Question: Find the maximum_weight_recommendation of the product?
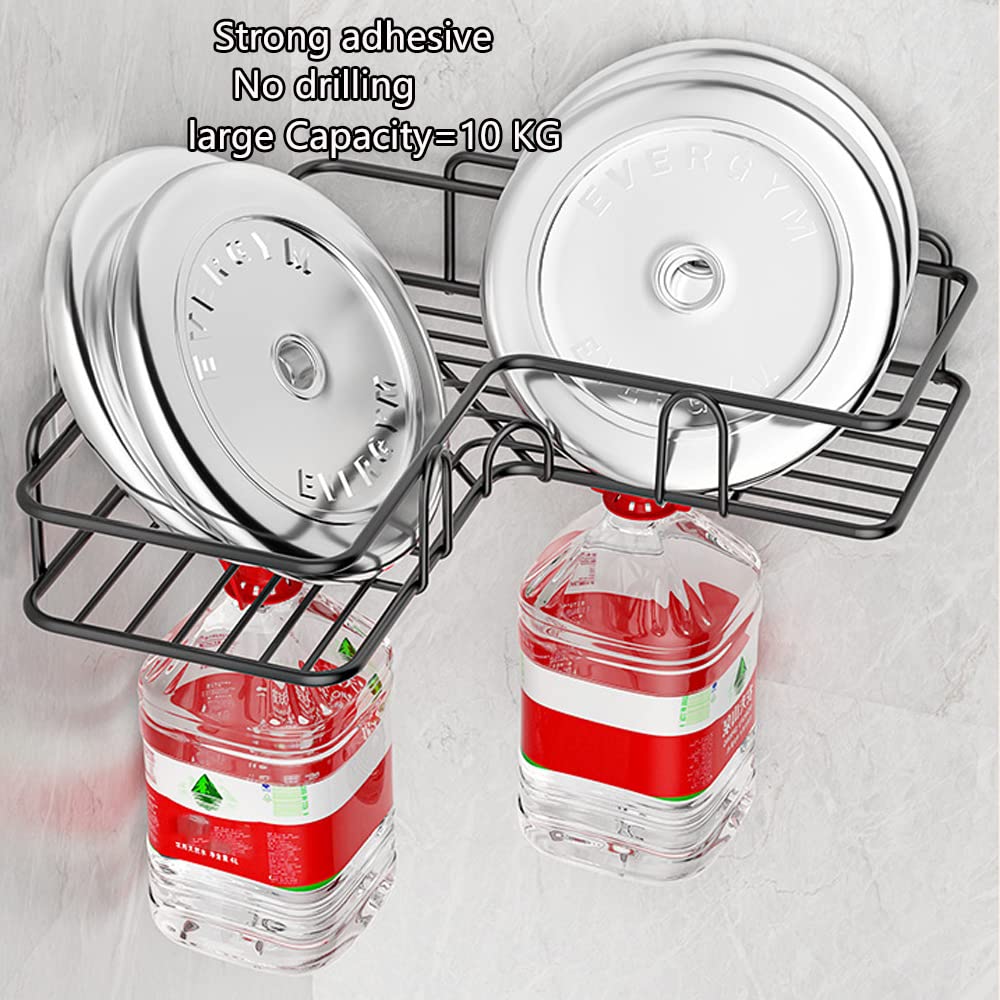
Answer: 10.0 kilogram